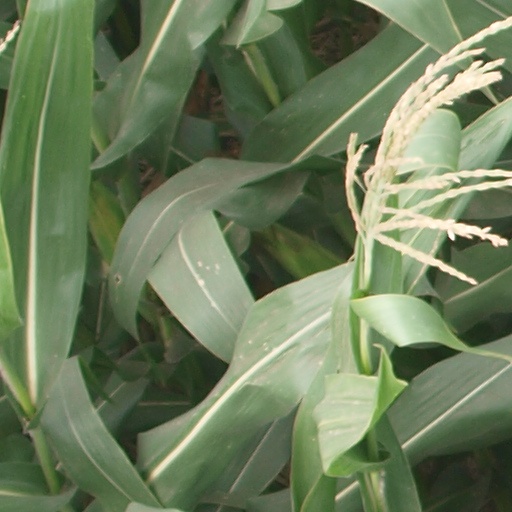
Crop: maize; corn